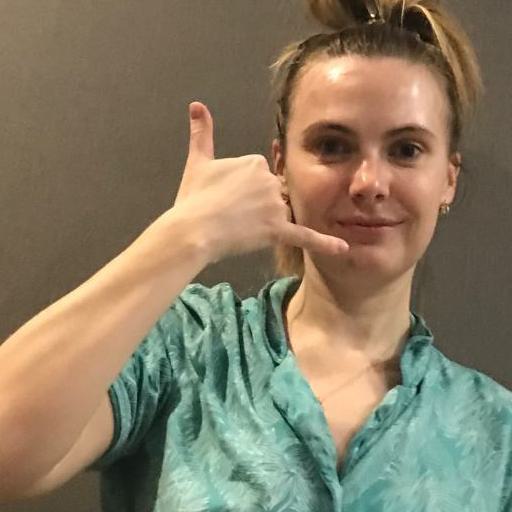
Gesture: call